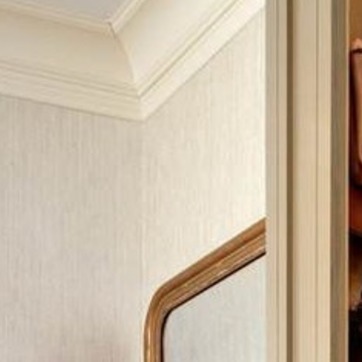
Material: wallpaper